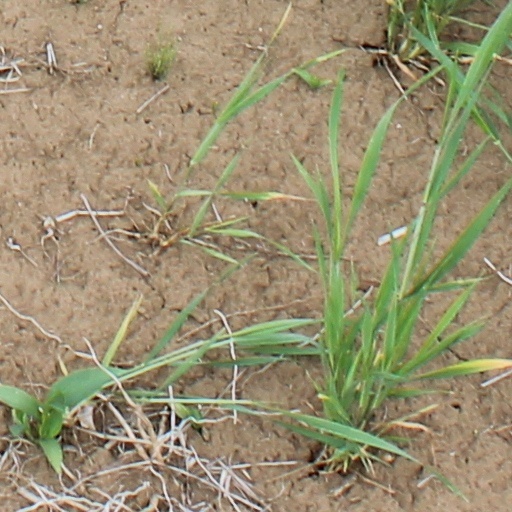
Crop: wheat